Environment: real
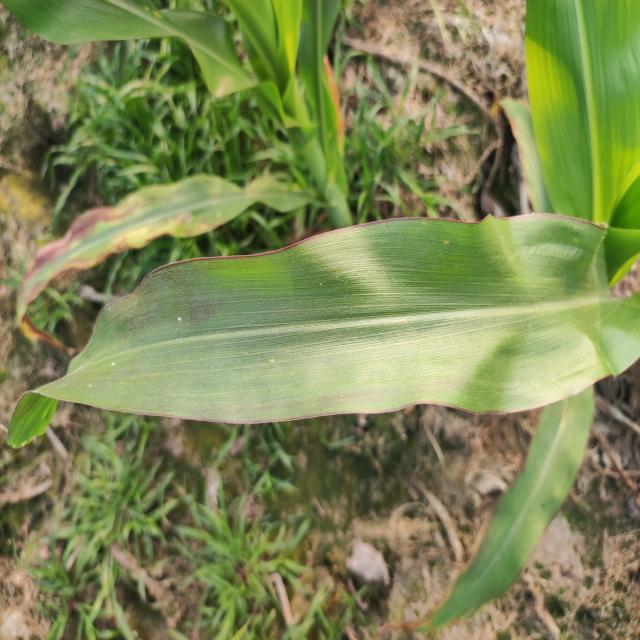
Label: phosphorus_deficiency